Richard G. Weede

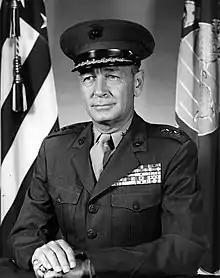
LTG Richard G. Weede, USMC

Richard Garfield Weede (September 26, 1911 – October 22, 1985) was a highly decorated officer of the United States Marine Corps with the rank of lieutenant general. He served in World War II, Korea and during the early phase of Vietnam War and completed his career as commanding general of Fleet Marine Force, Atlantic.